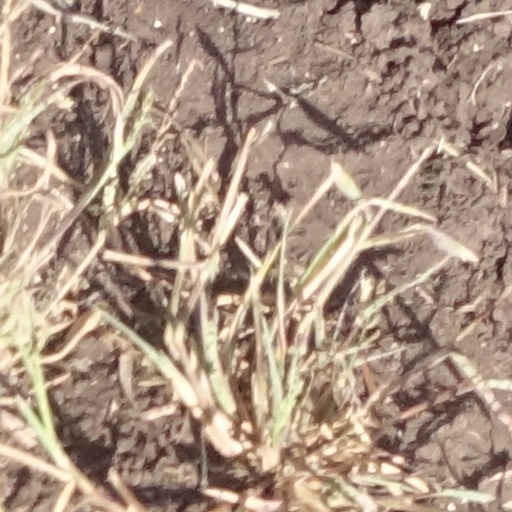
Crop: sorghum